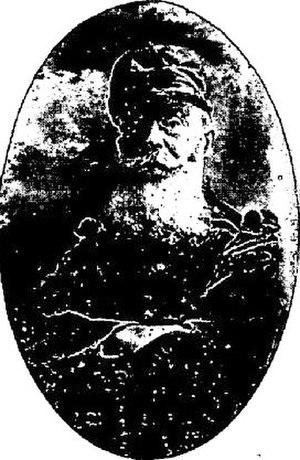
Le comte Wladimir de Pelleport, héros de la première guerre mondiale, qui vivait au château de Champlevrier à Chiddes (Nièvre)
Chiddes est une commune française située dans le département de la Nièvre, en région Bourgogne-Franche-Comté.